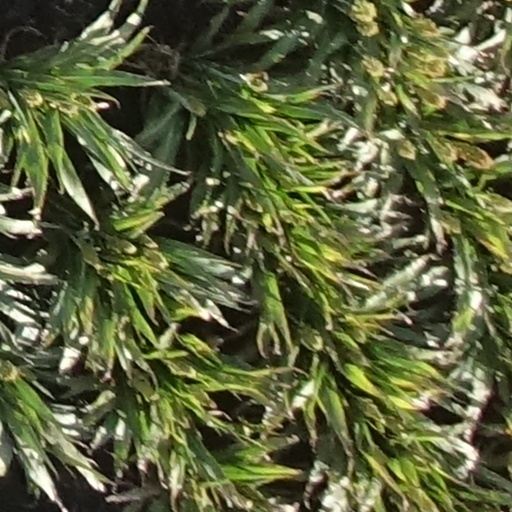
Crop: sorghum